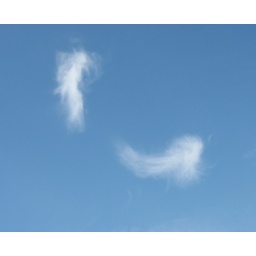
Fairies spotted in Jersey sky